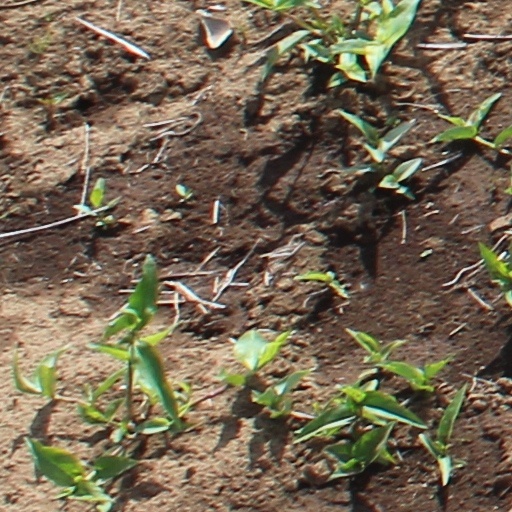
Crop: wheat